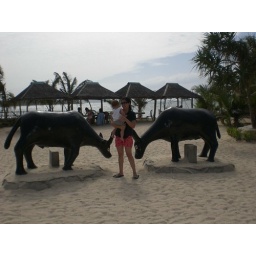
carmelyn and mason standing next to statues of caribou at one of the islands island in the boracay boat tour.